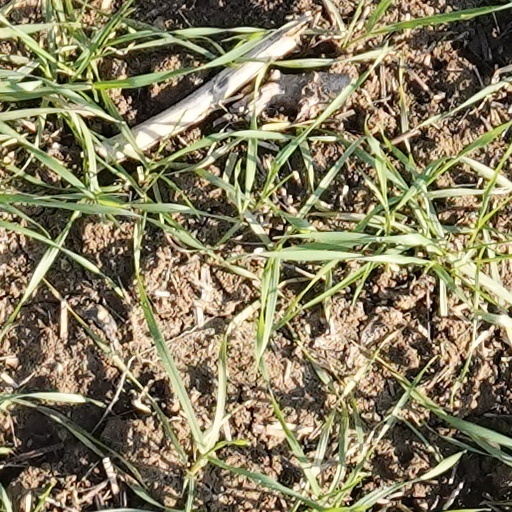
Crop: wheat